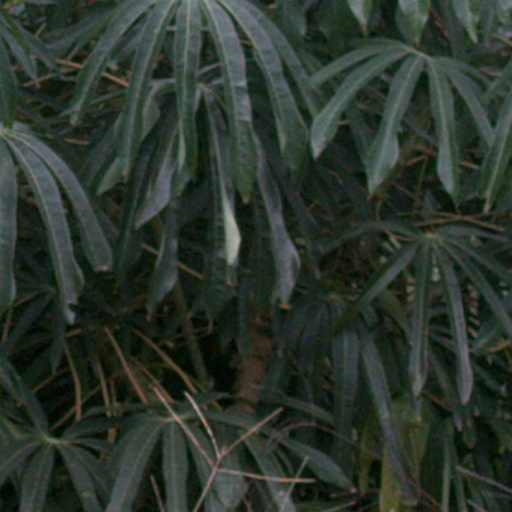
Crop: cassava